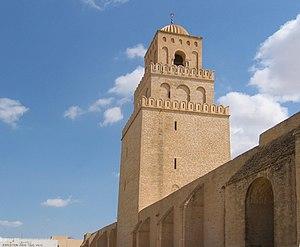
Cet article concerne les événements concernant l'architecture qui se sont déroulés durant le VIIIᵉ siècle :